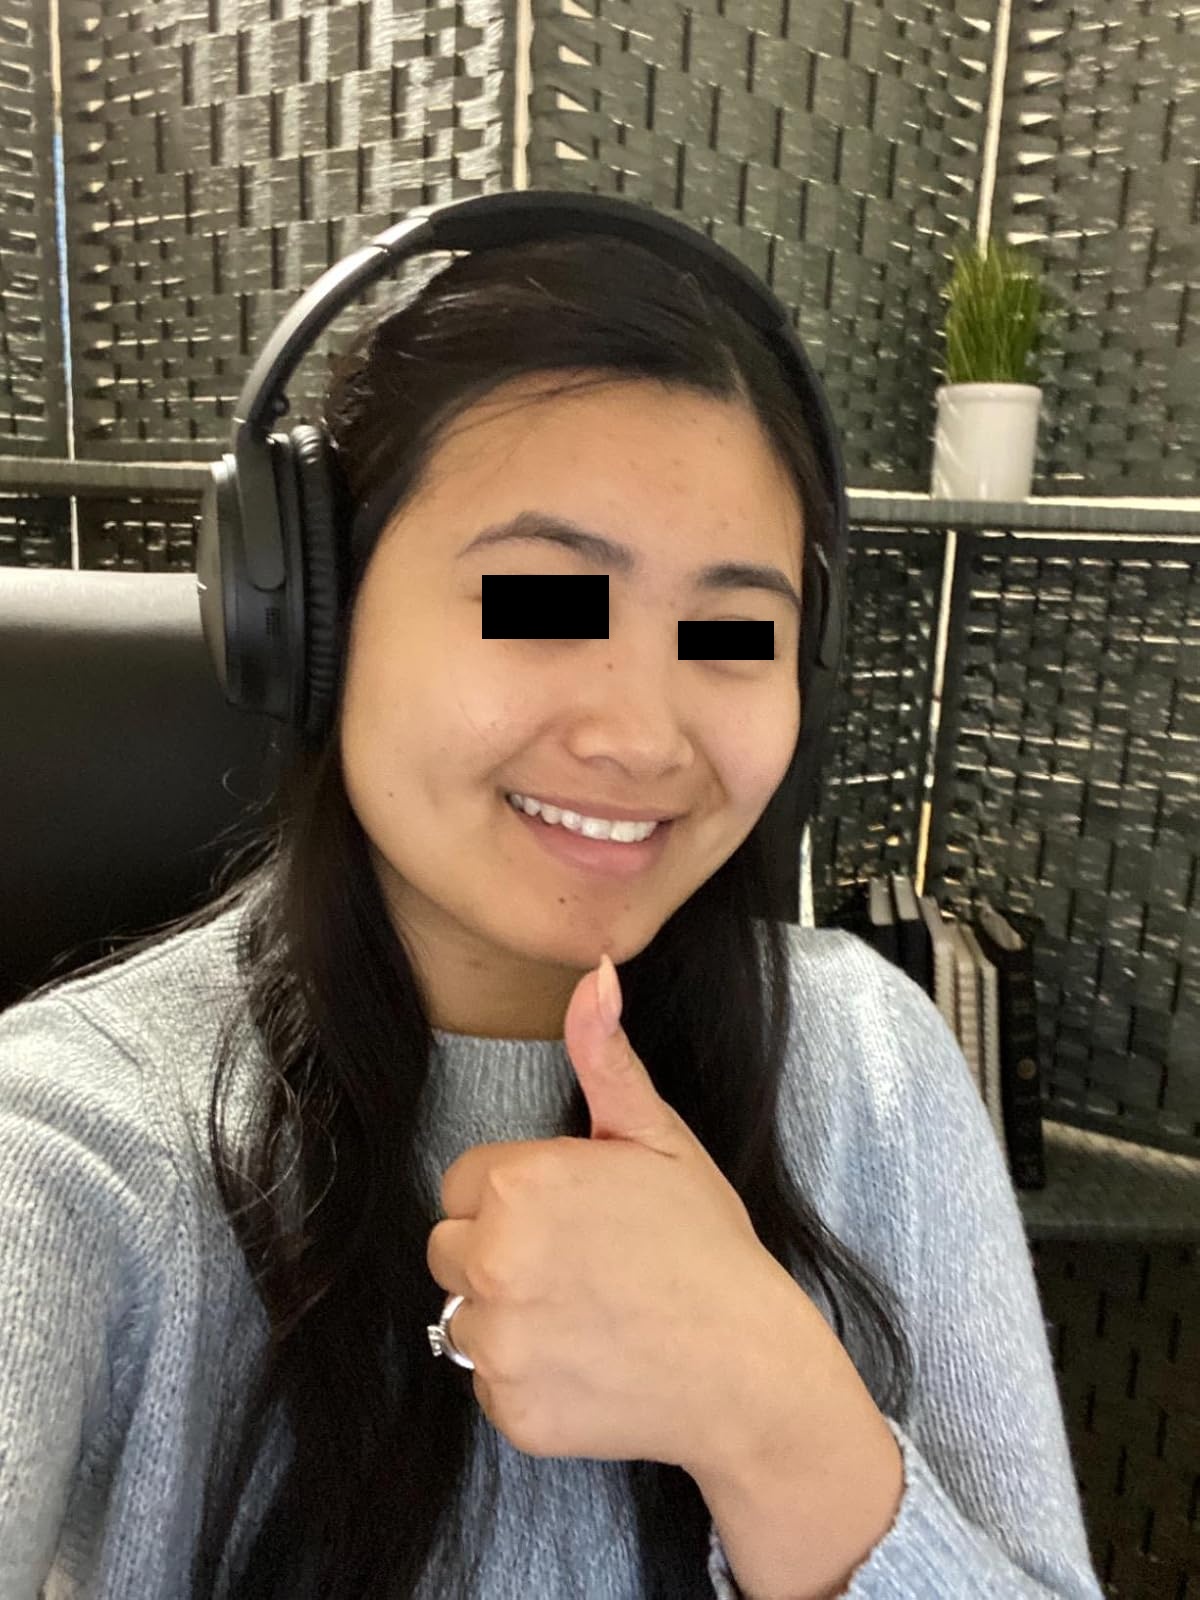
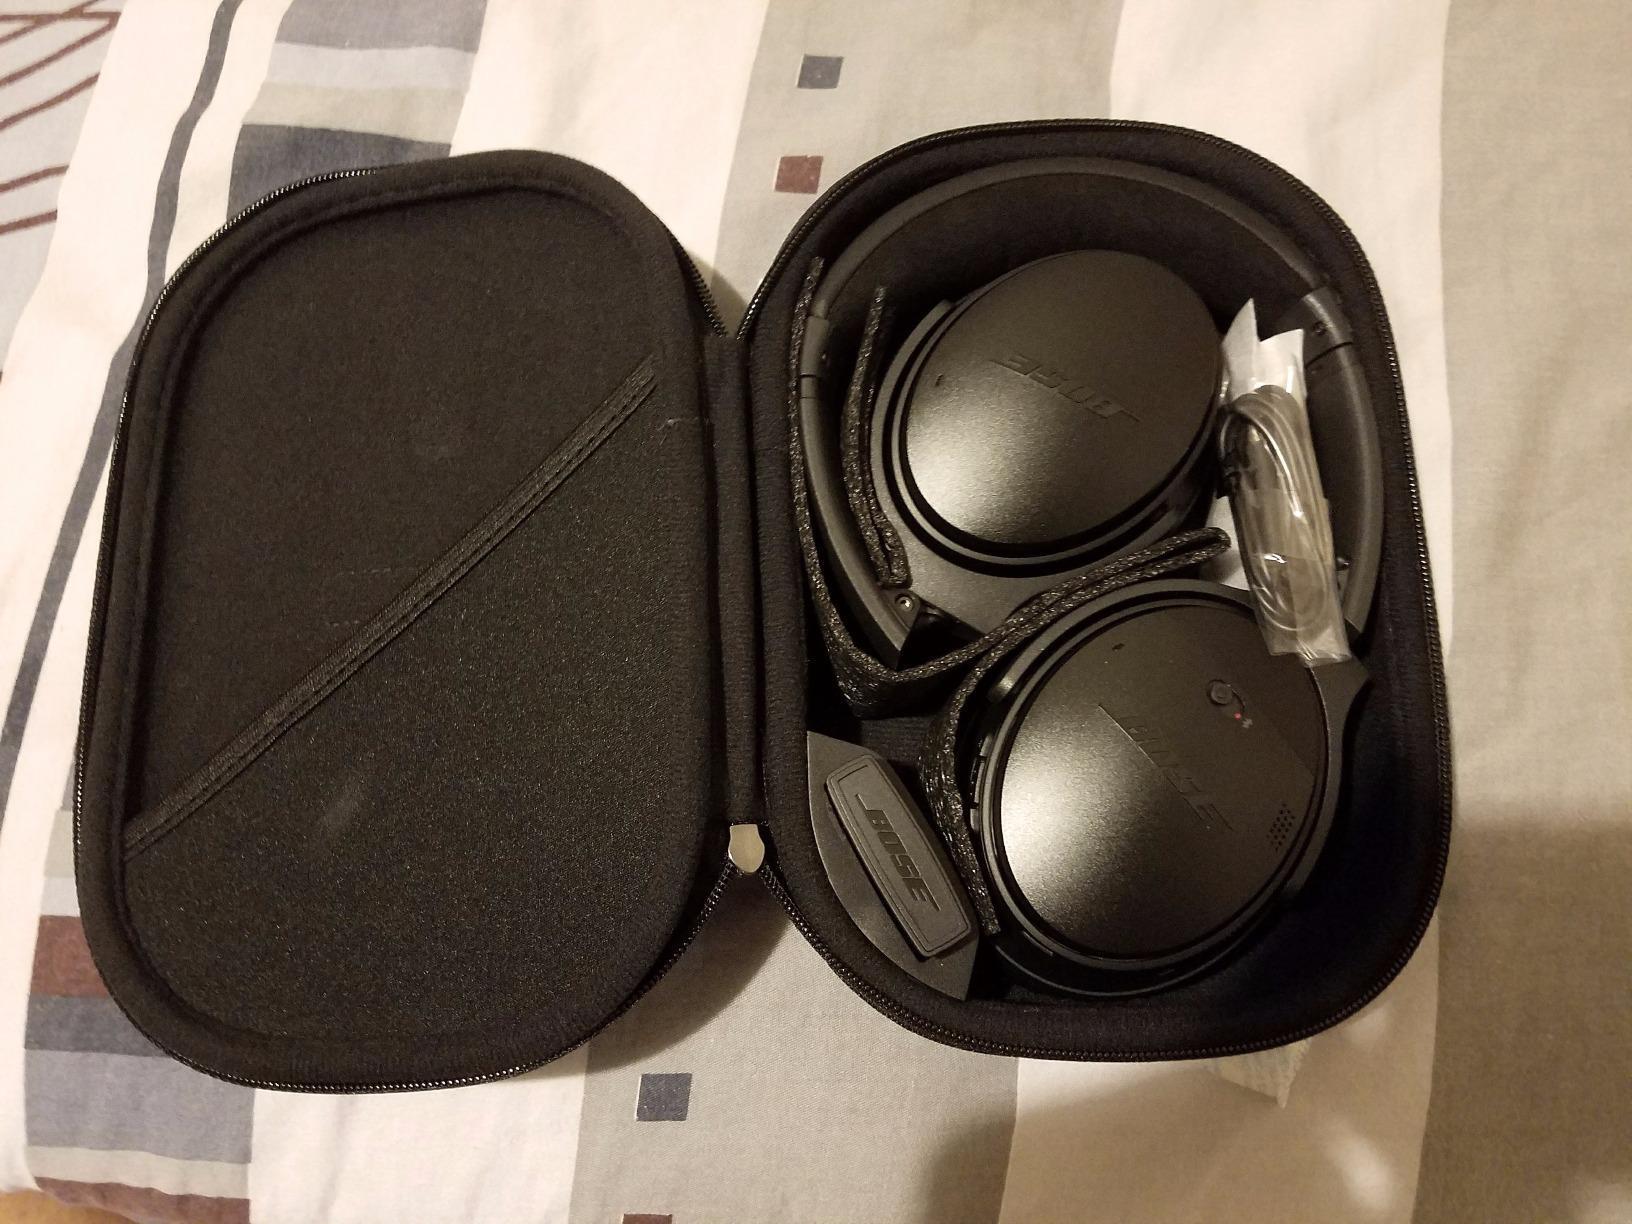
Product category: headphones
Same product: yes